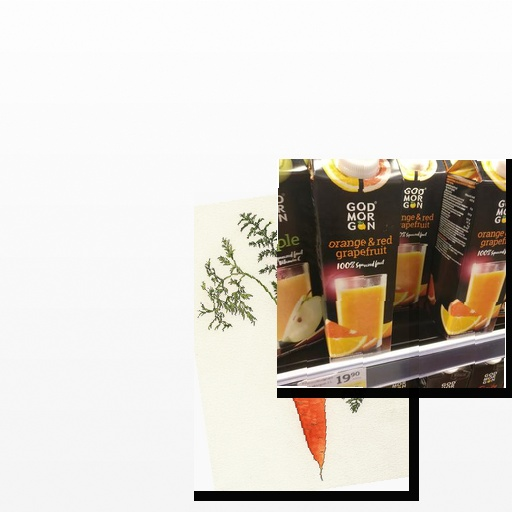
Food items: orange_red_grapefruit_juice, carrot